Hesychotypa heraldica

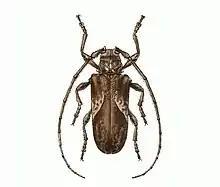
Illustration of H. heraldica.

Hesychotypa heraldica is a species of beetle in the family Cerambycidae. It was described by Henry Walter Bates in 1872. It is known from Guatemala, Costa Rica, Honduras, Nicaragua, Belize, and Panama.